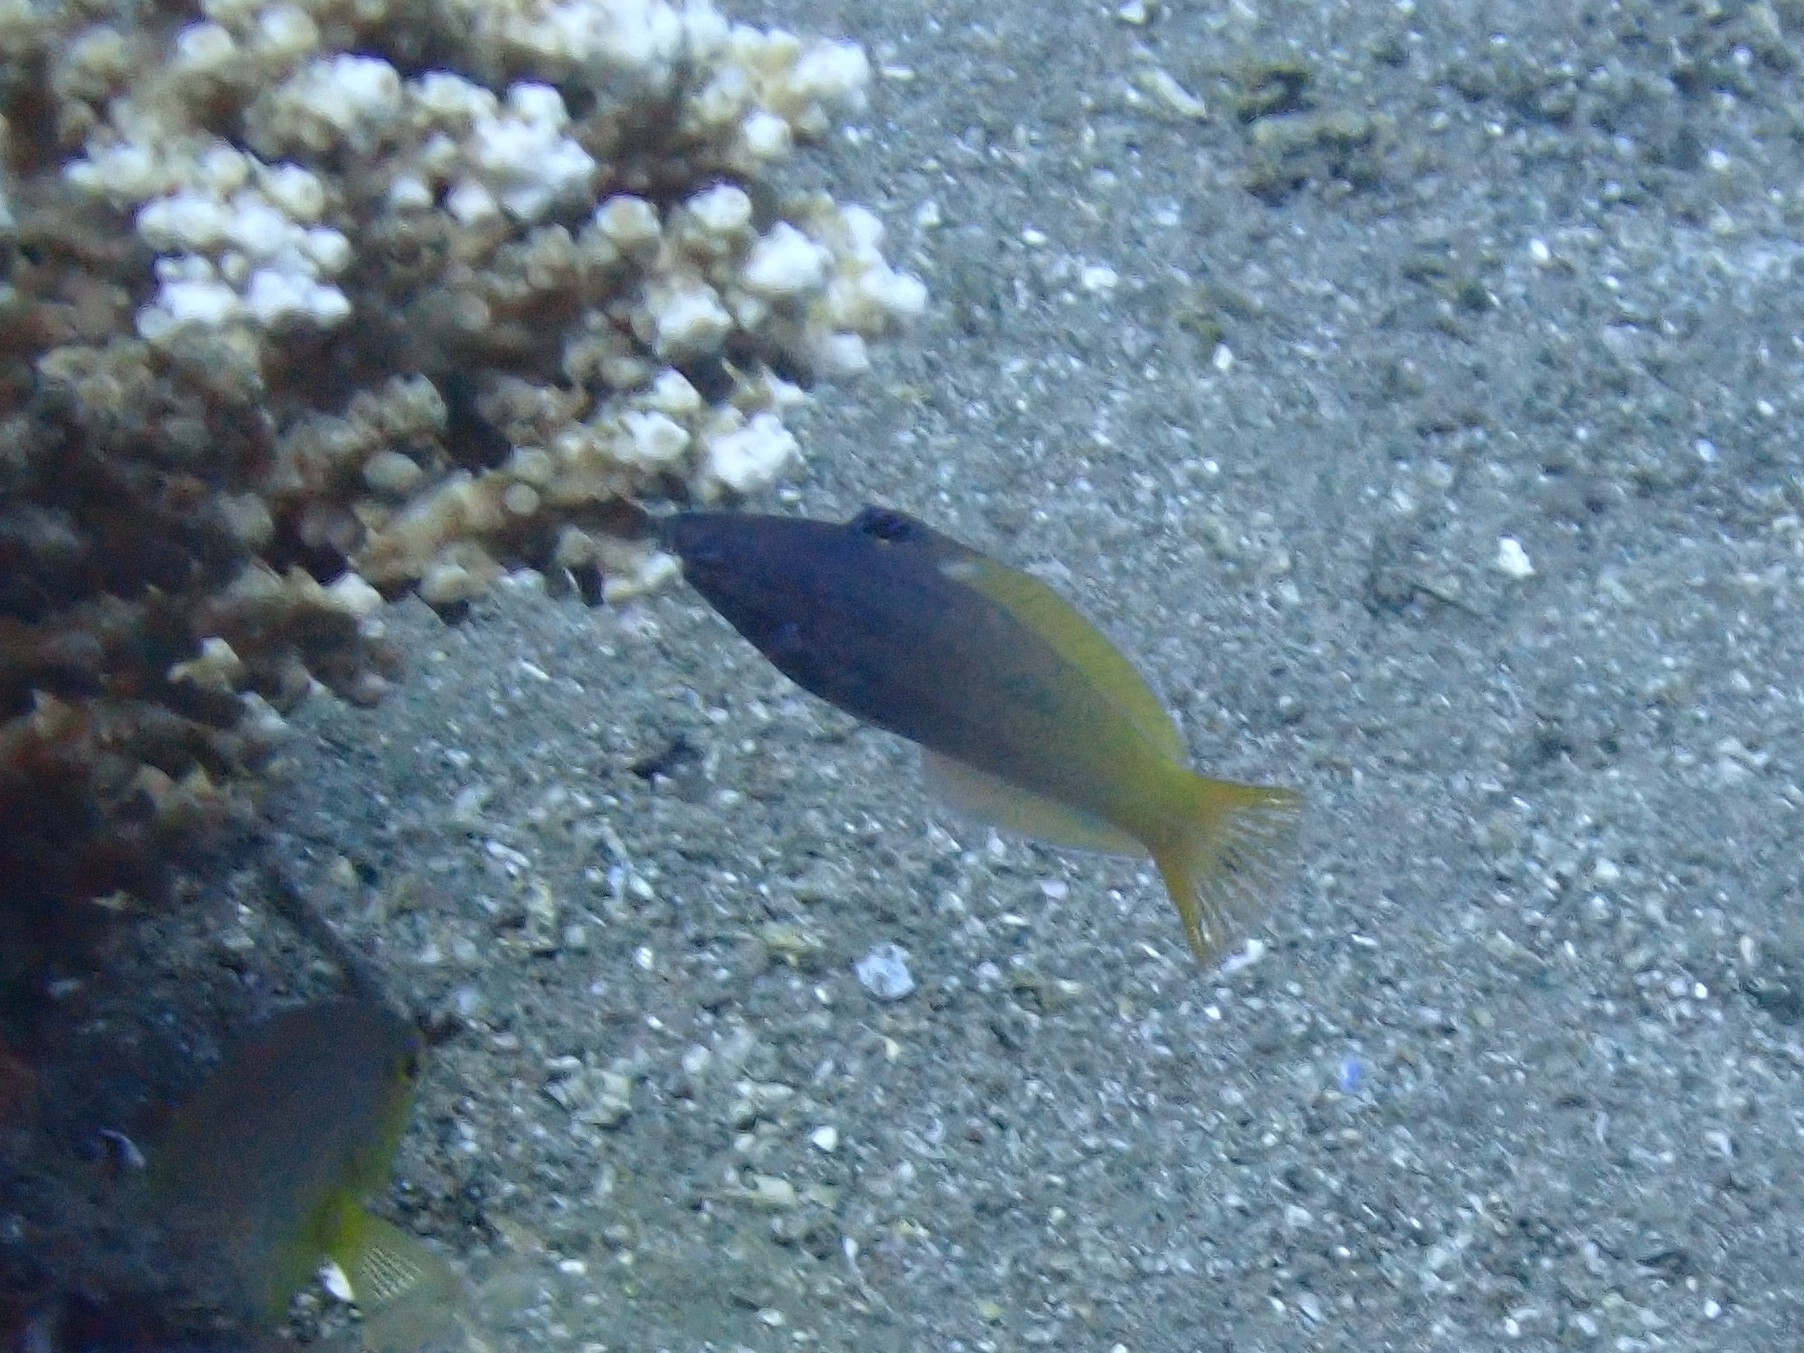
fish (species not among the labelled classes)